Abbot of Inchaffray

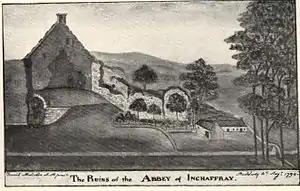
Ruins of the abbey as depicted in 1794

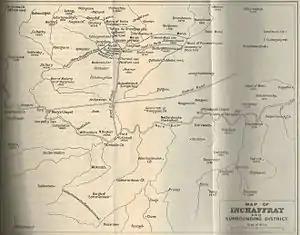
Map of the area around the abbey in Strathearn.

The Abbot of Inchaffray, before 1221 Prior of Inchaffray, and then by the end of the 15th century, the Commendator of Inchaffray, was the head of the community of Augustinian canons of Inchaffray Abbey and their lands. Inchaffray is in Strathearn, in southern Perthshire, Scotland. The house was founded by Gille Brigte (Gilbert), mormaer of Strathearn in 1200 as a priory and was elevated to an abbey in 1221. By the late 15th century the monastery was becoming secularized. and after the resignation of Abbot George Mureff (Murray) in 1495, Laurence, Lord Oliphant, took over as commendator and thereafter it was held by commendators. It was turned into a secular lordship for Commendator James Drummond, Lord Maddertie, but the final formalization of the lordship did not come until 1669, when it was given to William Drummond.